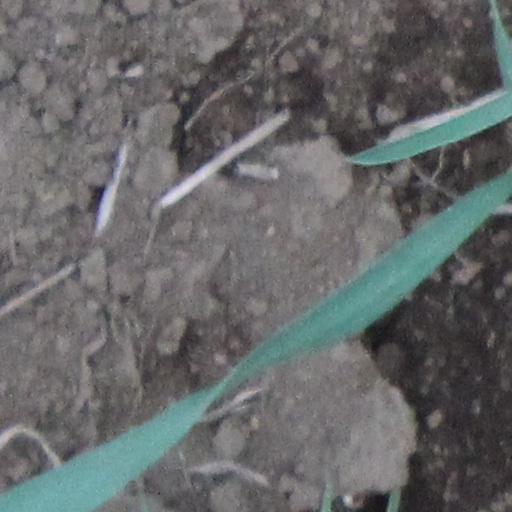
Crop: wheat